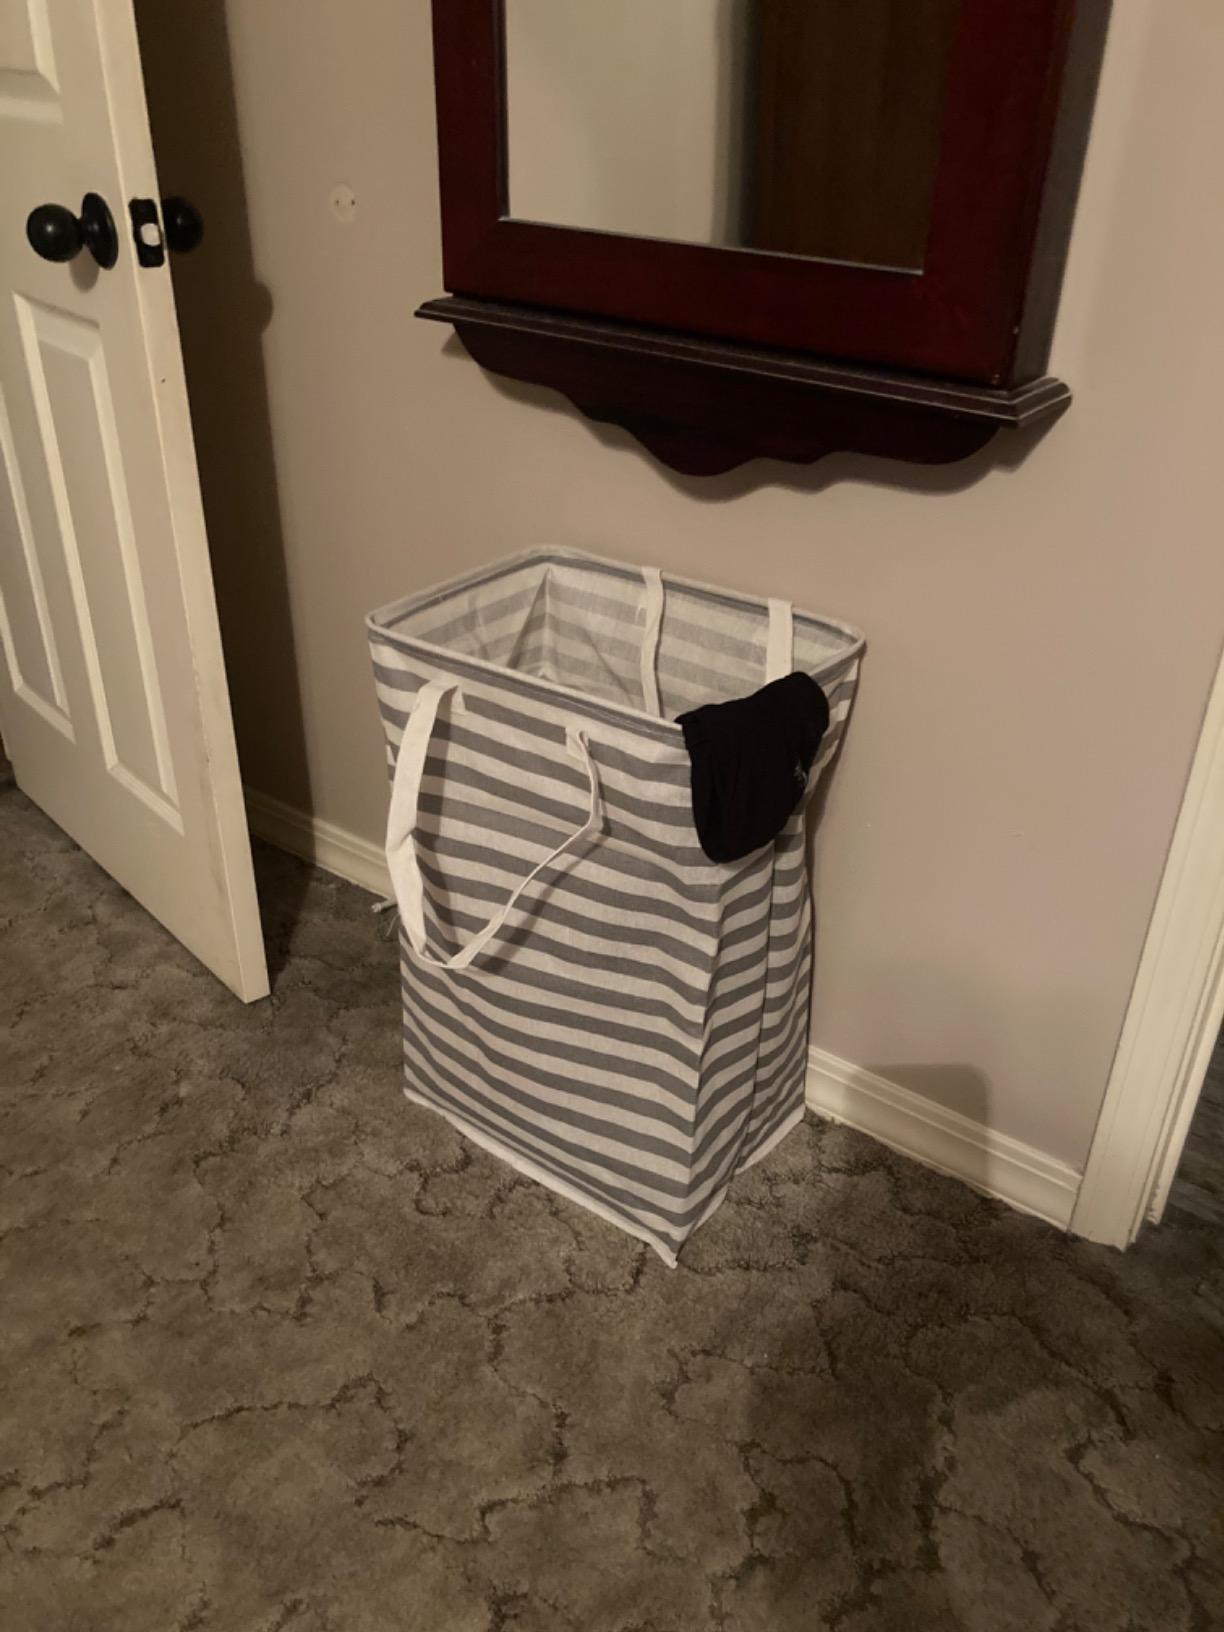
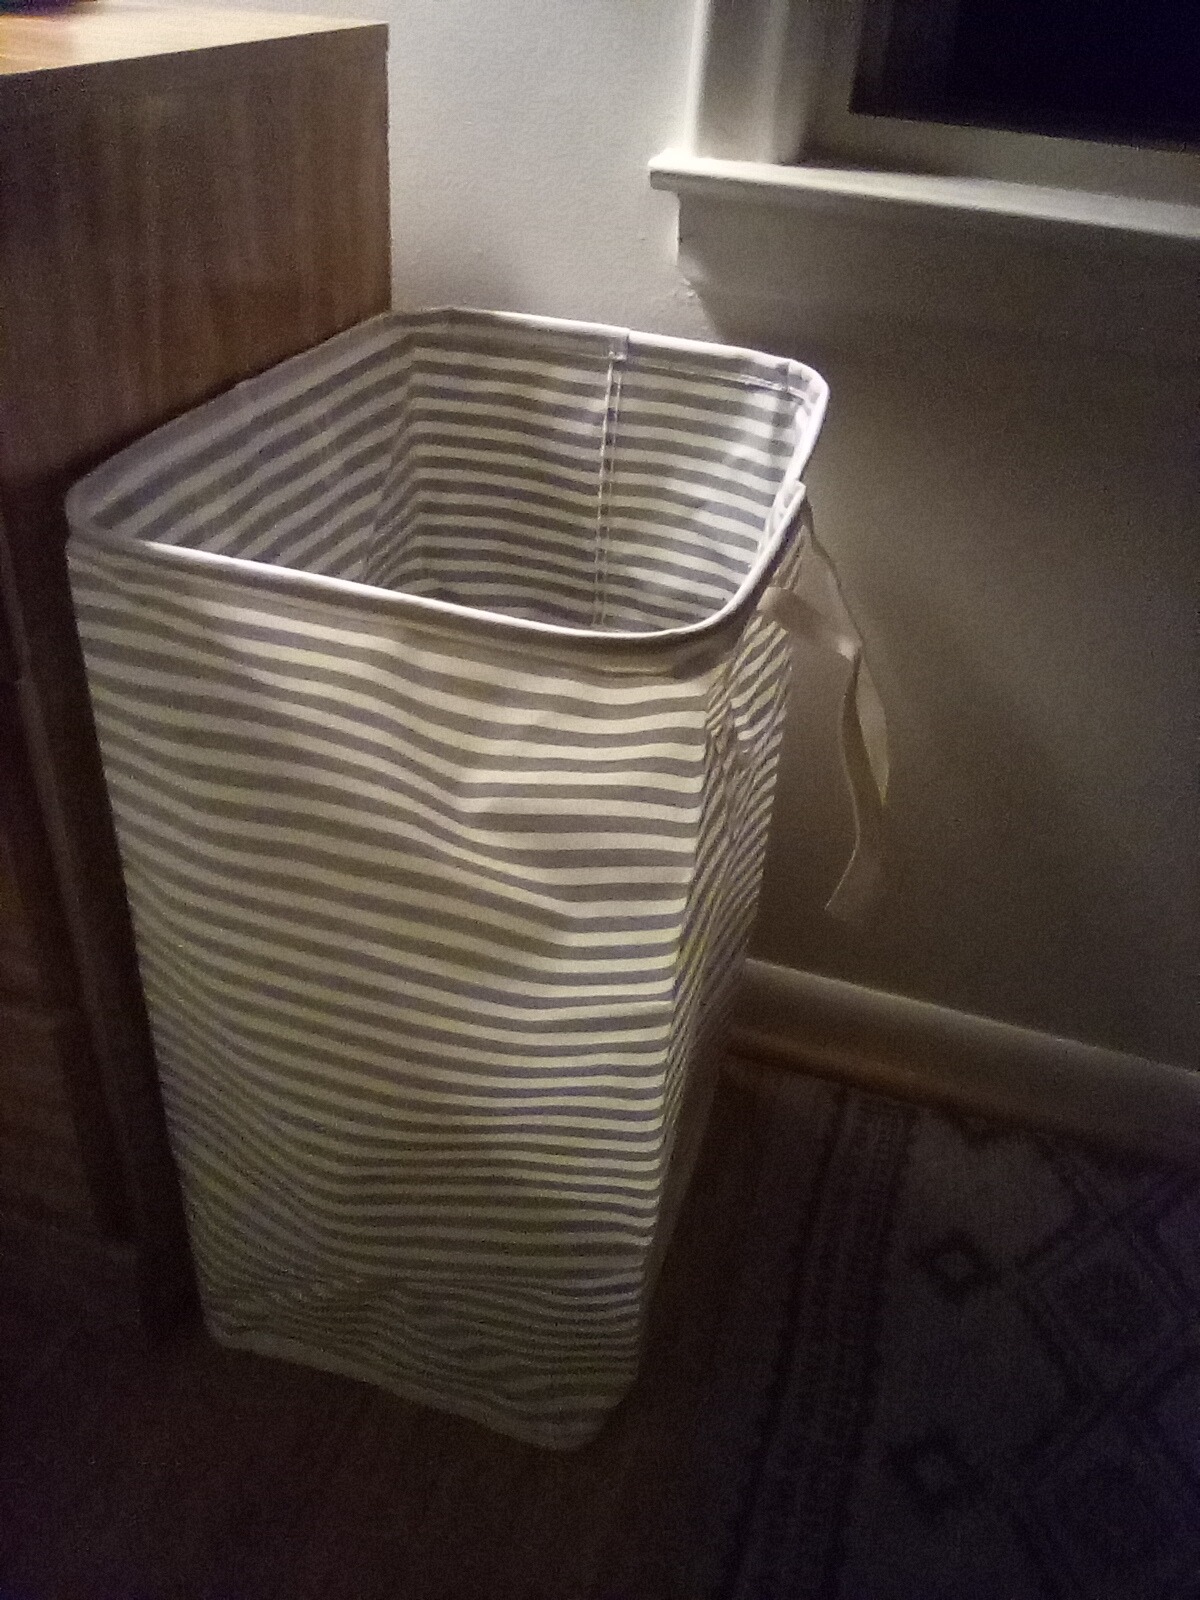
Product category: items_hamper
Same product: no